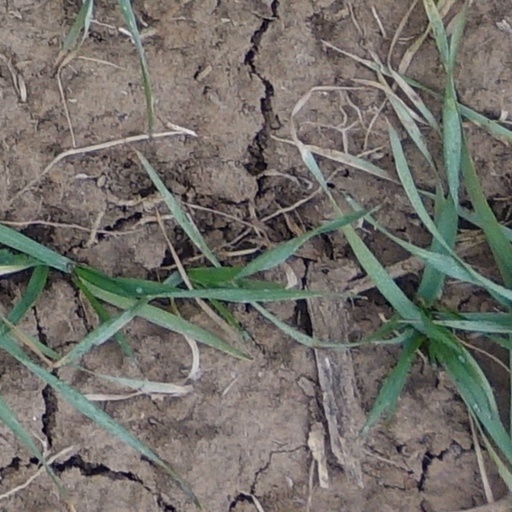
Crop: wheat